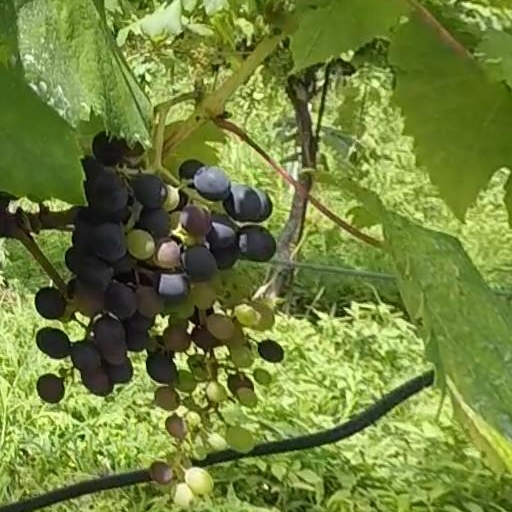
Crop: grape